COVID-19 pandemic in Argentina

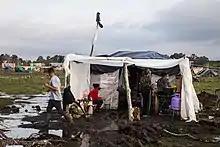
Slum created after a land occupation in Guernica, Buenos Aires.

During October 2020, the opening of educational institutions was confirmed by the Government of the City of Buenos Aires. Students of the last years of primary and secondary public schools would be able to assist voluntarily to the institutions, with protocols indicating that there will not be more than 10 people together, with an assistance of between two and four days per week, from one to four hours, in outdoor spaces. Private schools in the City of Buenos Aires were also allowed to return to face-to-face activities since 16 October 2020. One week later, the first case of a COVID-19 positive school worker was confirmed in a school in Barracas, Buenos Aires, where the school had to close due to the protocols. School activities in the Province of Buenos Aires were also confirmed by governor Kicillof to begin in October in 24 municipalities, and finally restarted for senior year students in 15 small districts, while in other 79 bigger districts only "rebonding" school activities were allowed. A private report estimated in November that 34% of Argentine students were allowed to attend these "rebonding" school activities, while 1% of them were in fact attending in-person classes at the time.